Vice presidency of Kamala Harris

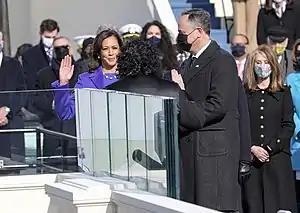
Harris being sworn in as vice president by Supreme Court Justice Sonia Sotomayor on January 20, 2021

Harris was sworn in as vice president on 11:40 a.m. on January 20, 2021, by Justice Sonia Sotomayor. She is the United States' first woman vice president, first African-American vice president, and first Asian-American vice president. Harris is the third person with acknowledged non-European ancestry to become president or vice president.